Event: Nepal Earthquake
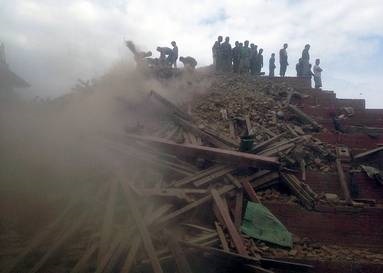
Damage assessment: damage